Charlie Parker Omnibook

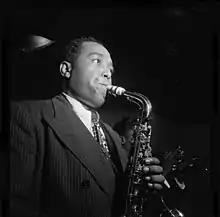
Jazz saxophonist and composer Charlie Parker

The Charlie Parker Omnibook is a collection of transcriptions of compositions and improvised solos by jazz saxophonist Charlie Parker. It is available for E-flat, B-flat, C and bass-clef instruments. It includes 60 pieces, transcribed by Ken Slone with proofreading assistance from Jamey Aebersold, information about the records, and practice suggestions. The "Charlie Parker Omnibook" is published by Hal Leonard LLC.